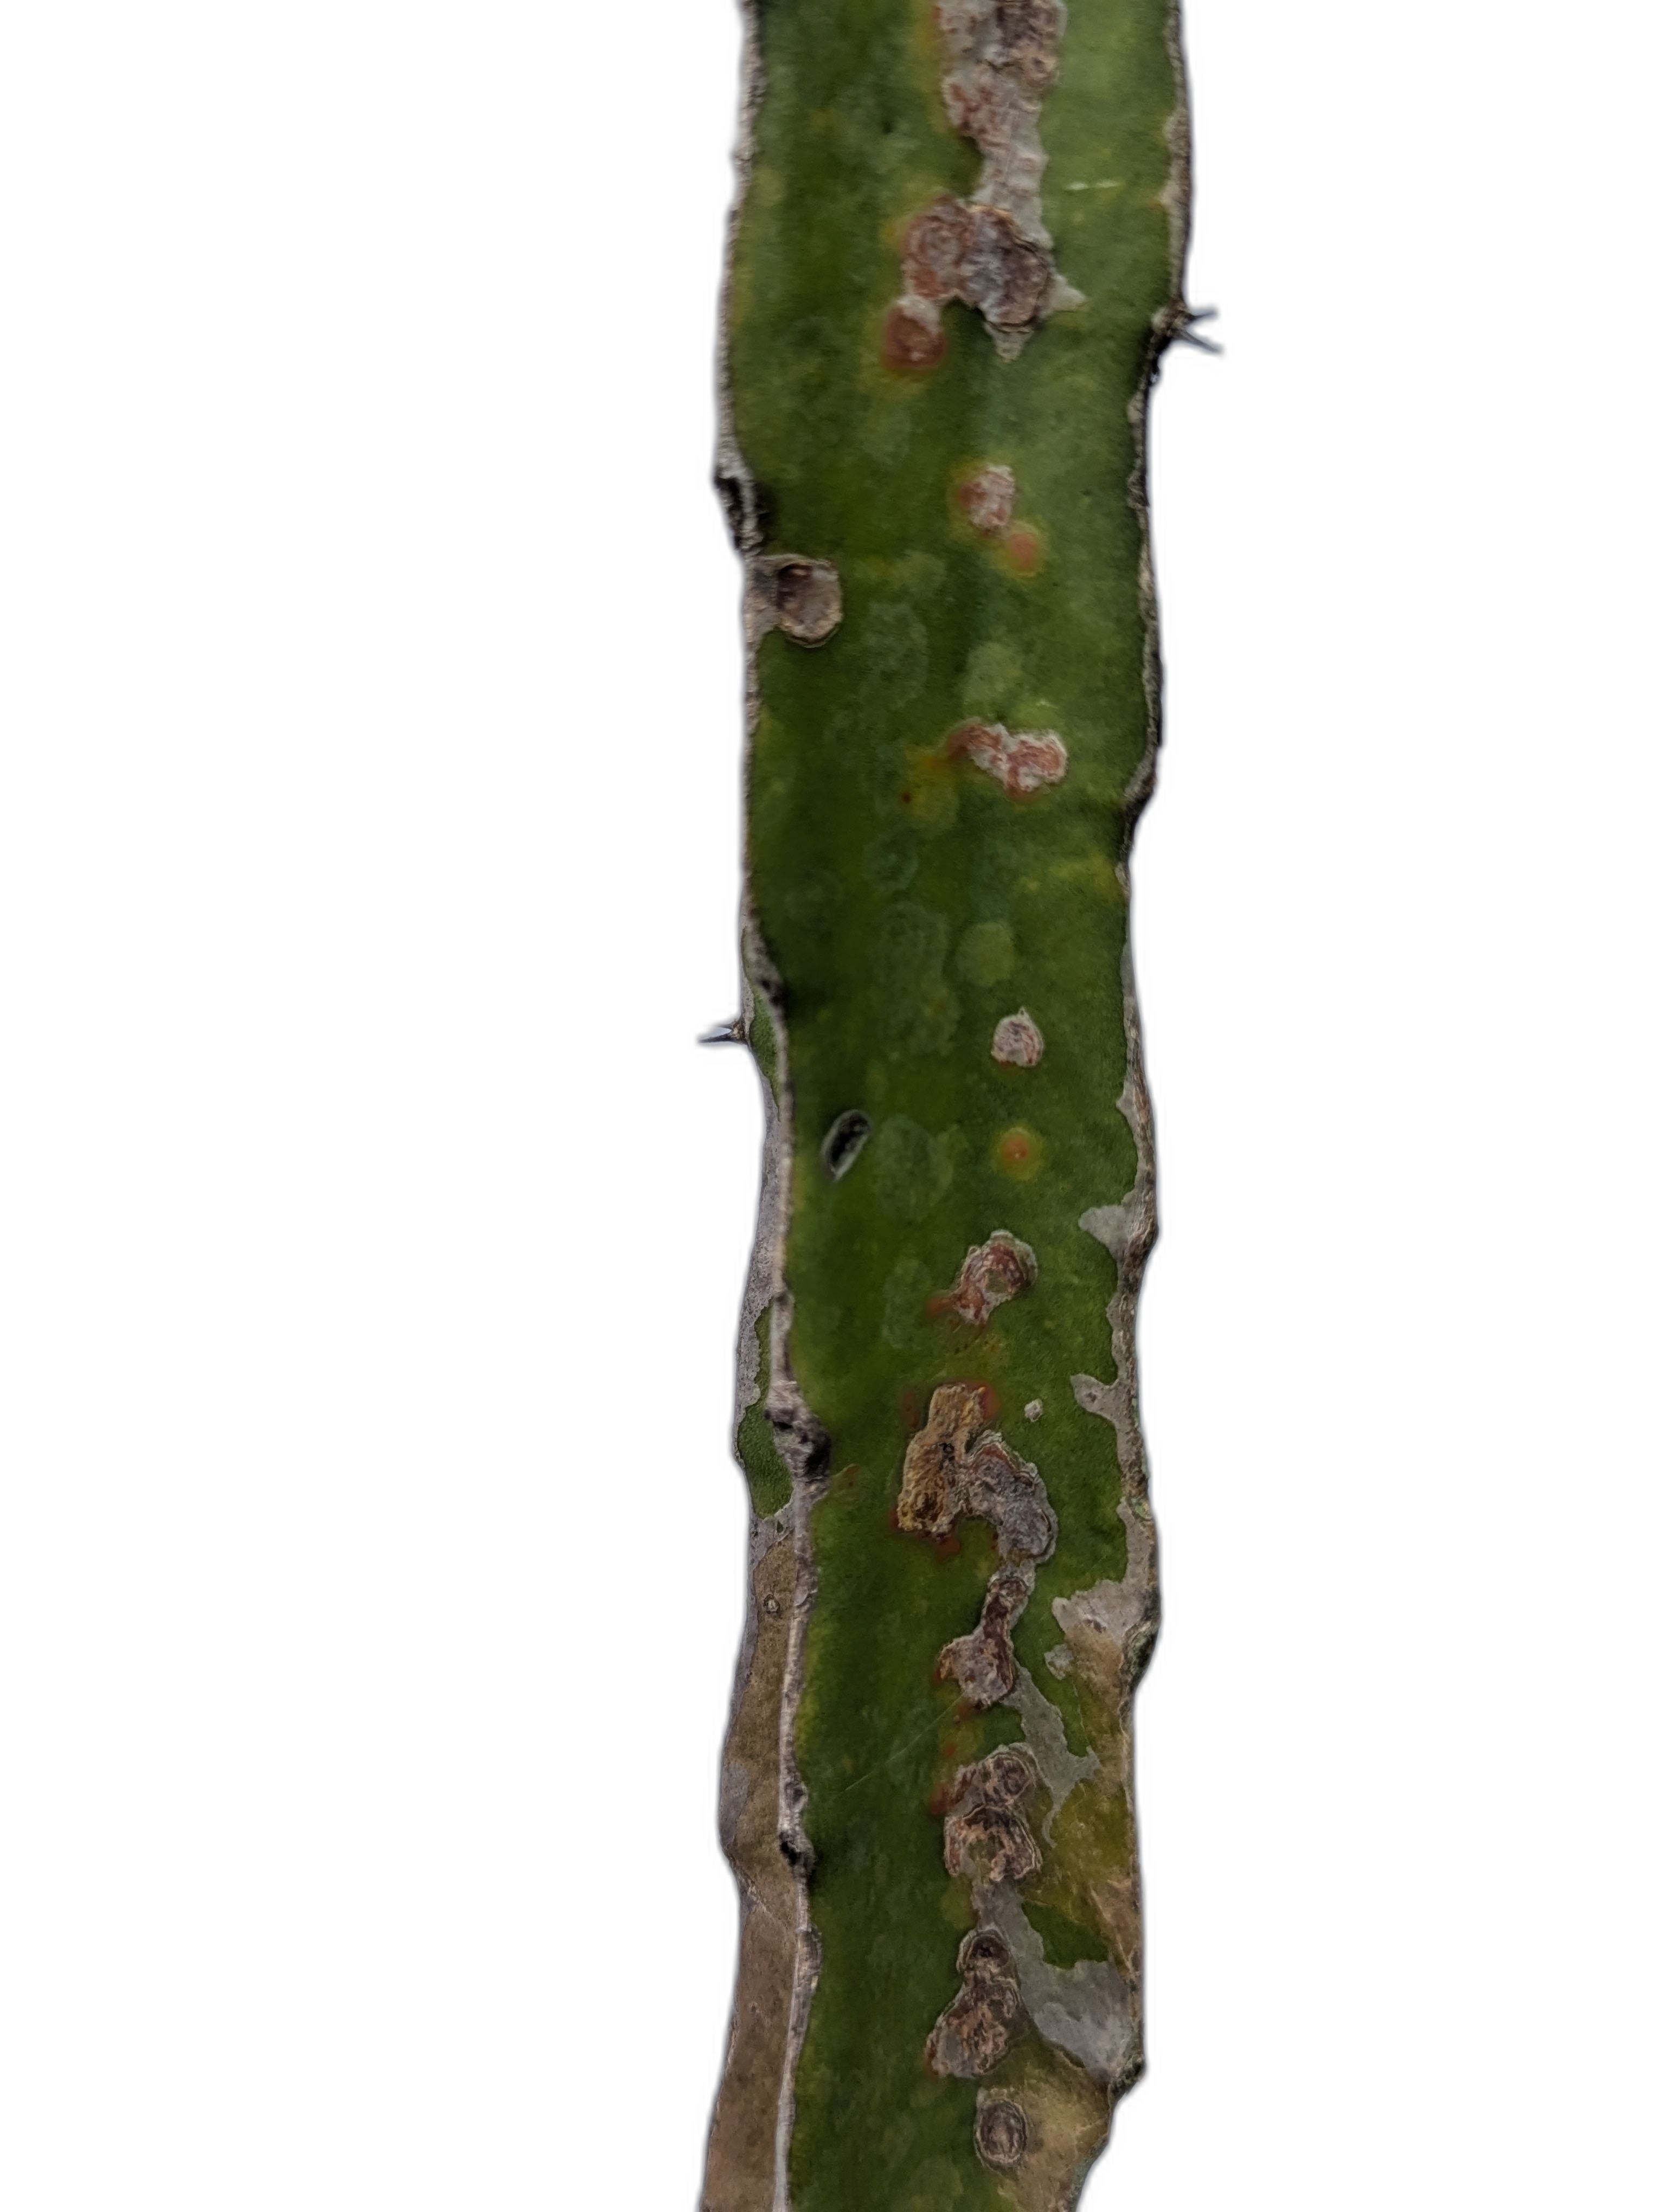
Label: Bad leaf